Sebber Priory

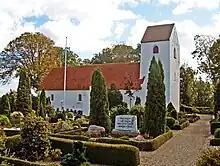
Sebber Church

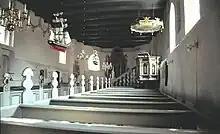
Interior of Sebber Church

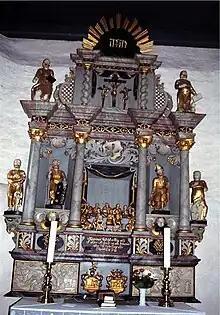
Altar of Sebber Church

Sebber Priory was established as early as 1250 and certainly before 1268 as a house for Benedictine nuns. The priory was dedicated to St Lawrence. Its founding details are uncertain; it may have begun as an Augustinian house.